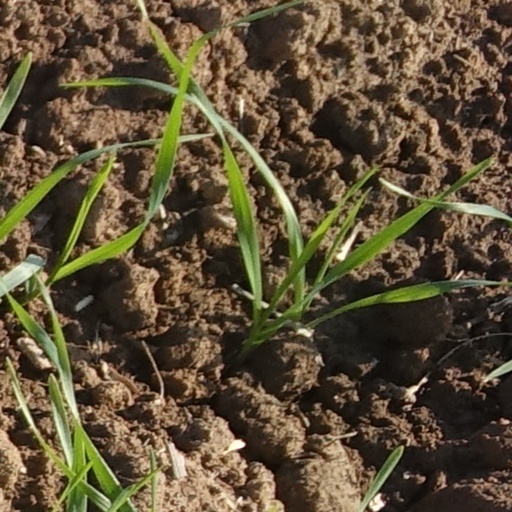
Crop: wheat